Istrian Italians

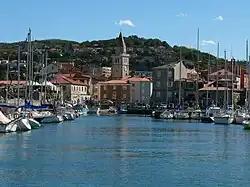
Muggia, one of the two Italian towns of contemporary Istria

Today Istrian Italians are mostly a national minority in Croatia. Croatian municipalities with a significant Italian population include Grisignana / Grožnjan (36%), Verteneglio / Brtonigla (32%), and Buie / Buje (24%).